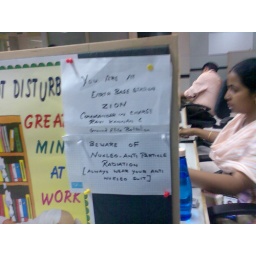
A colleague's desk in office :) really funny :)